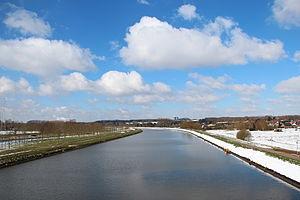
Havré (Belgique), nouvelle section du Canal du Centre en aval du pont à bascule de la chaussée du Roeulx.